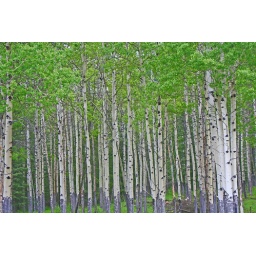
Seldom do you see a forest of white birches in early spring blossem.